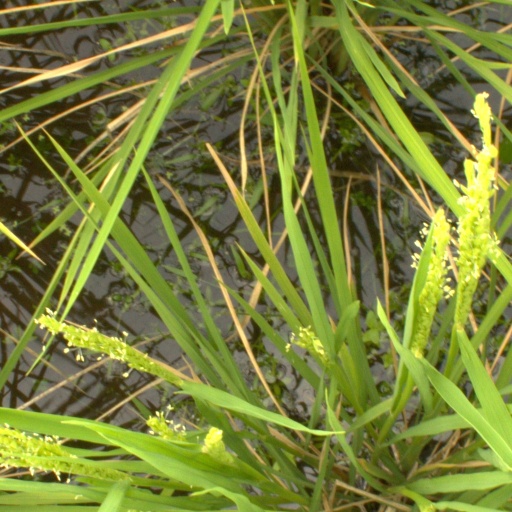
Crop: rice